Samuel Burk Burnett

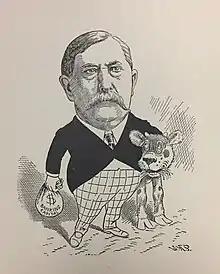
1914 caricature of Samuel Burk Burnett (1849-1922)

Samuel Burk Burnett (January 1, 1849 – June 27, 1922) was an American cattleman and rancher from Texas, owner of the 6666 Ranch, and namesake of Burkburnett, Texas.